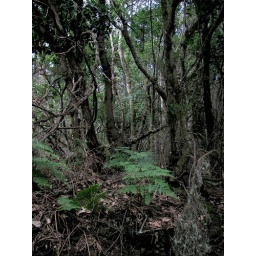
Mercedeswald, Anagagebirge, its a magic atmosphere in this evergreen forest of laurel trees